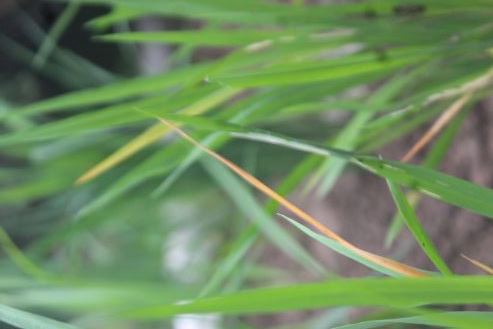
Disease: Tungro